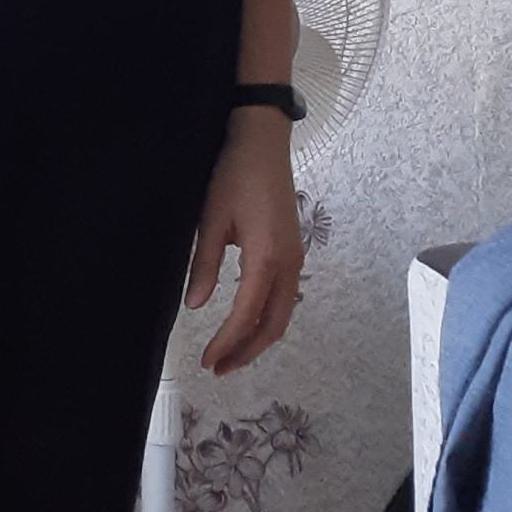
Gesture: no_gesture